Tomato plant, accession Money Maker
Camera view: bottom (45 deg); turntable rotation: 270 degrees
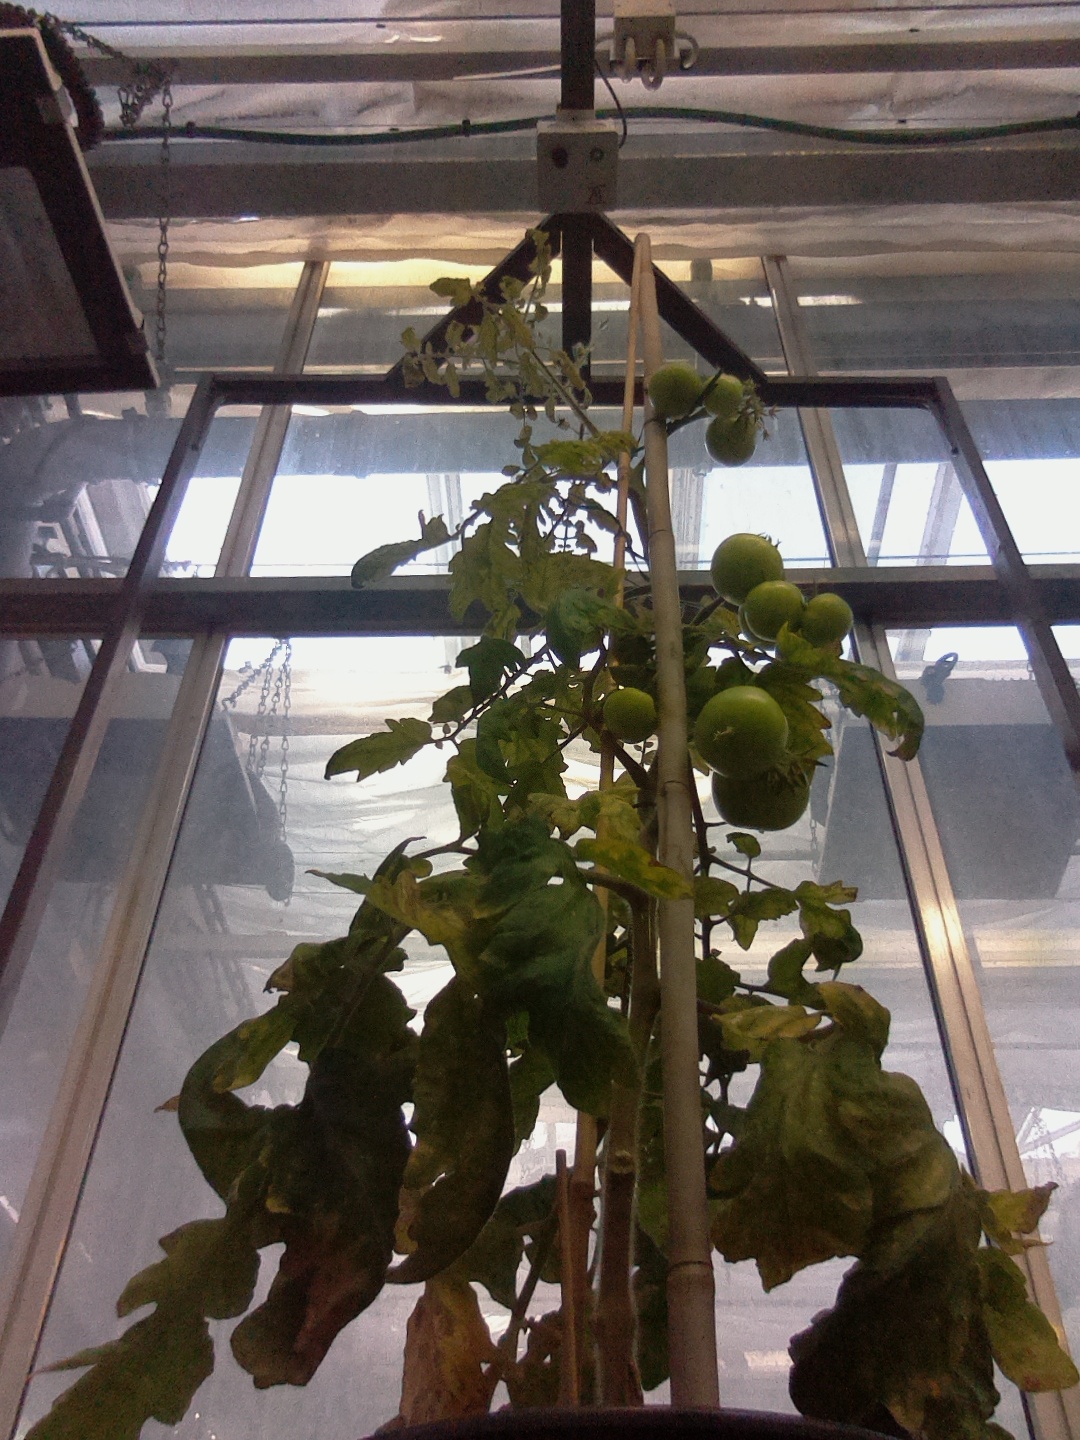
BBCH growth stage 79: 90% -100% of final fruit size